Economy of Karnataka

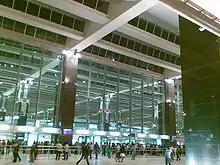
Kempegowda International Airport

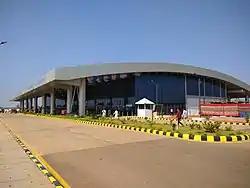
Hubballi Airport New Terminal

Karnataka has a railway network of 3,836 km. South Western Railway covers almost the whole of Karnataka and its headquarter is in Hubballi.